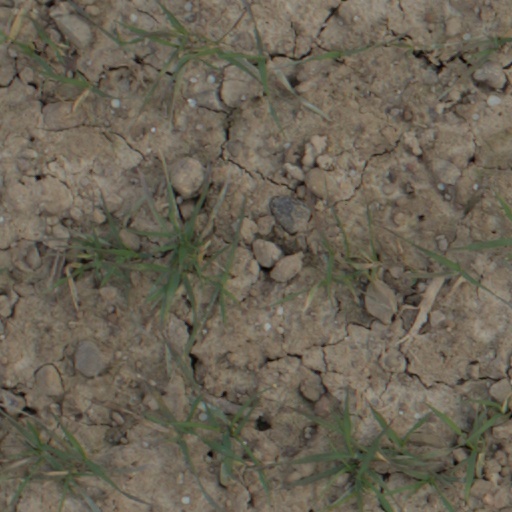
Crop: wheat